Salt Air

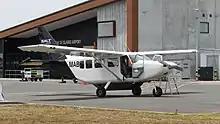
Salt Air Gippsland GA-8 ZK-MAB at Kerikeri Airport in 2020

As an extension to the seaplane operation, Salt Air began operating land-based aircraft from the airports at Haruru Falls and Kerikeri. These aircraft were in turn used for Cape Reinga tours, flying to an airstrip at Waitiki Landing, 20 kilometres from the cape. From the airstrip, passengers were taken on a van tour of Cape Reinga and the Te Paki Sand Dunes. In 2008, the airline purchased a Gippsland GA-8 Airvan for the Cape Reinga tours, operating twice daily in summer and daily in winter.